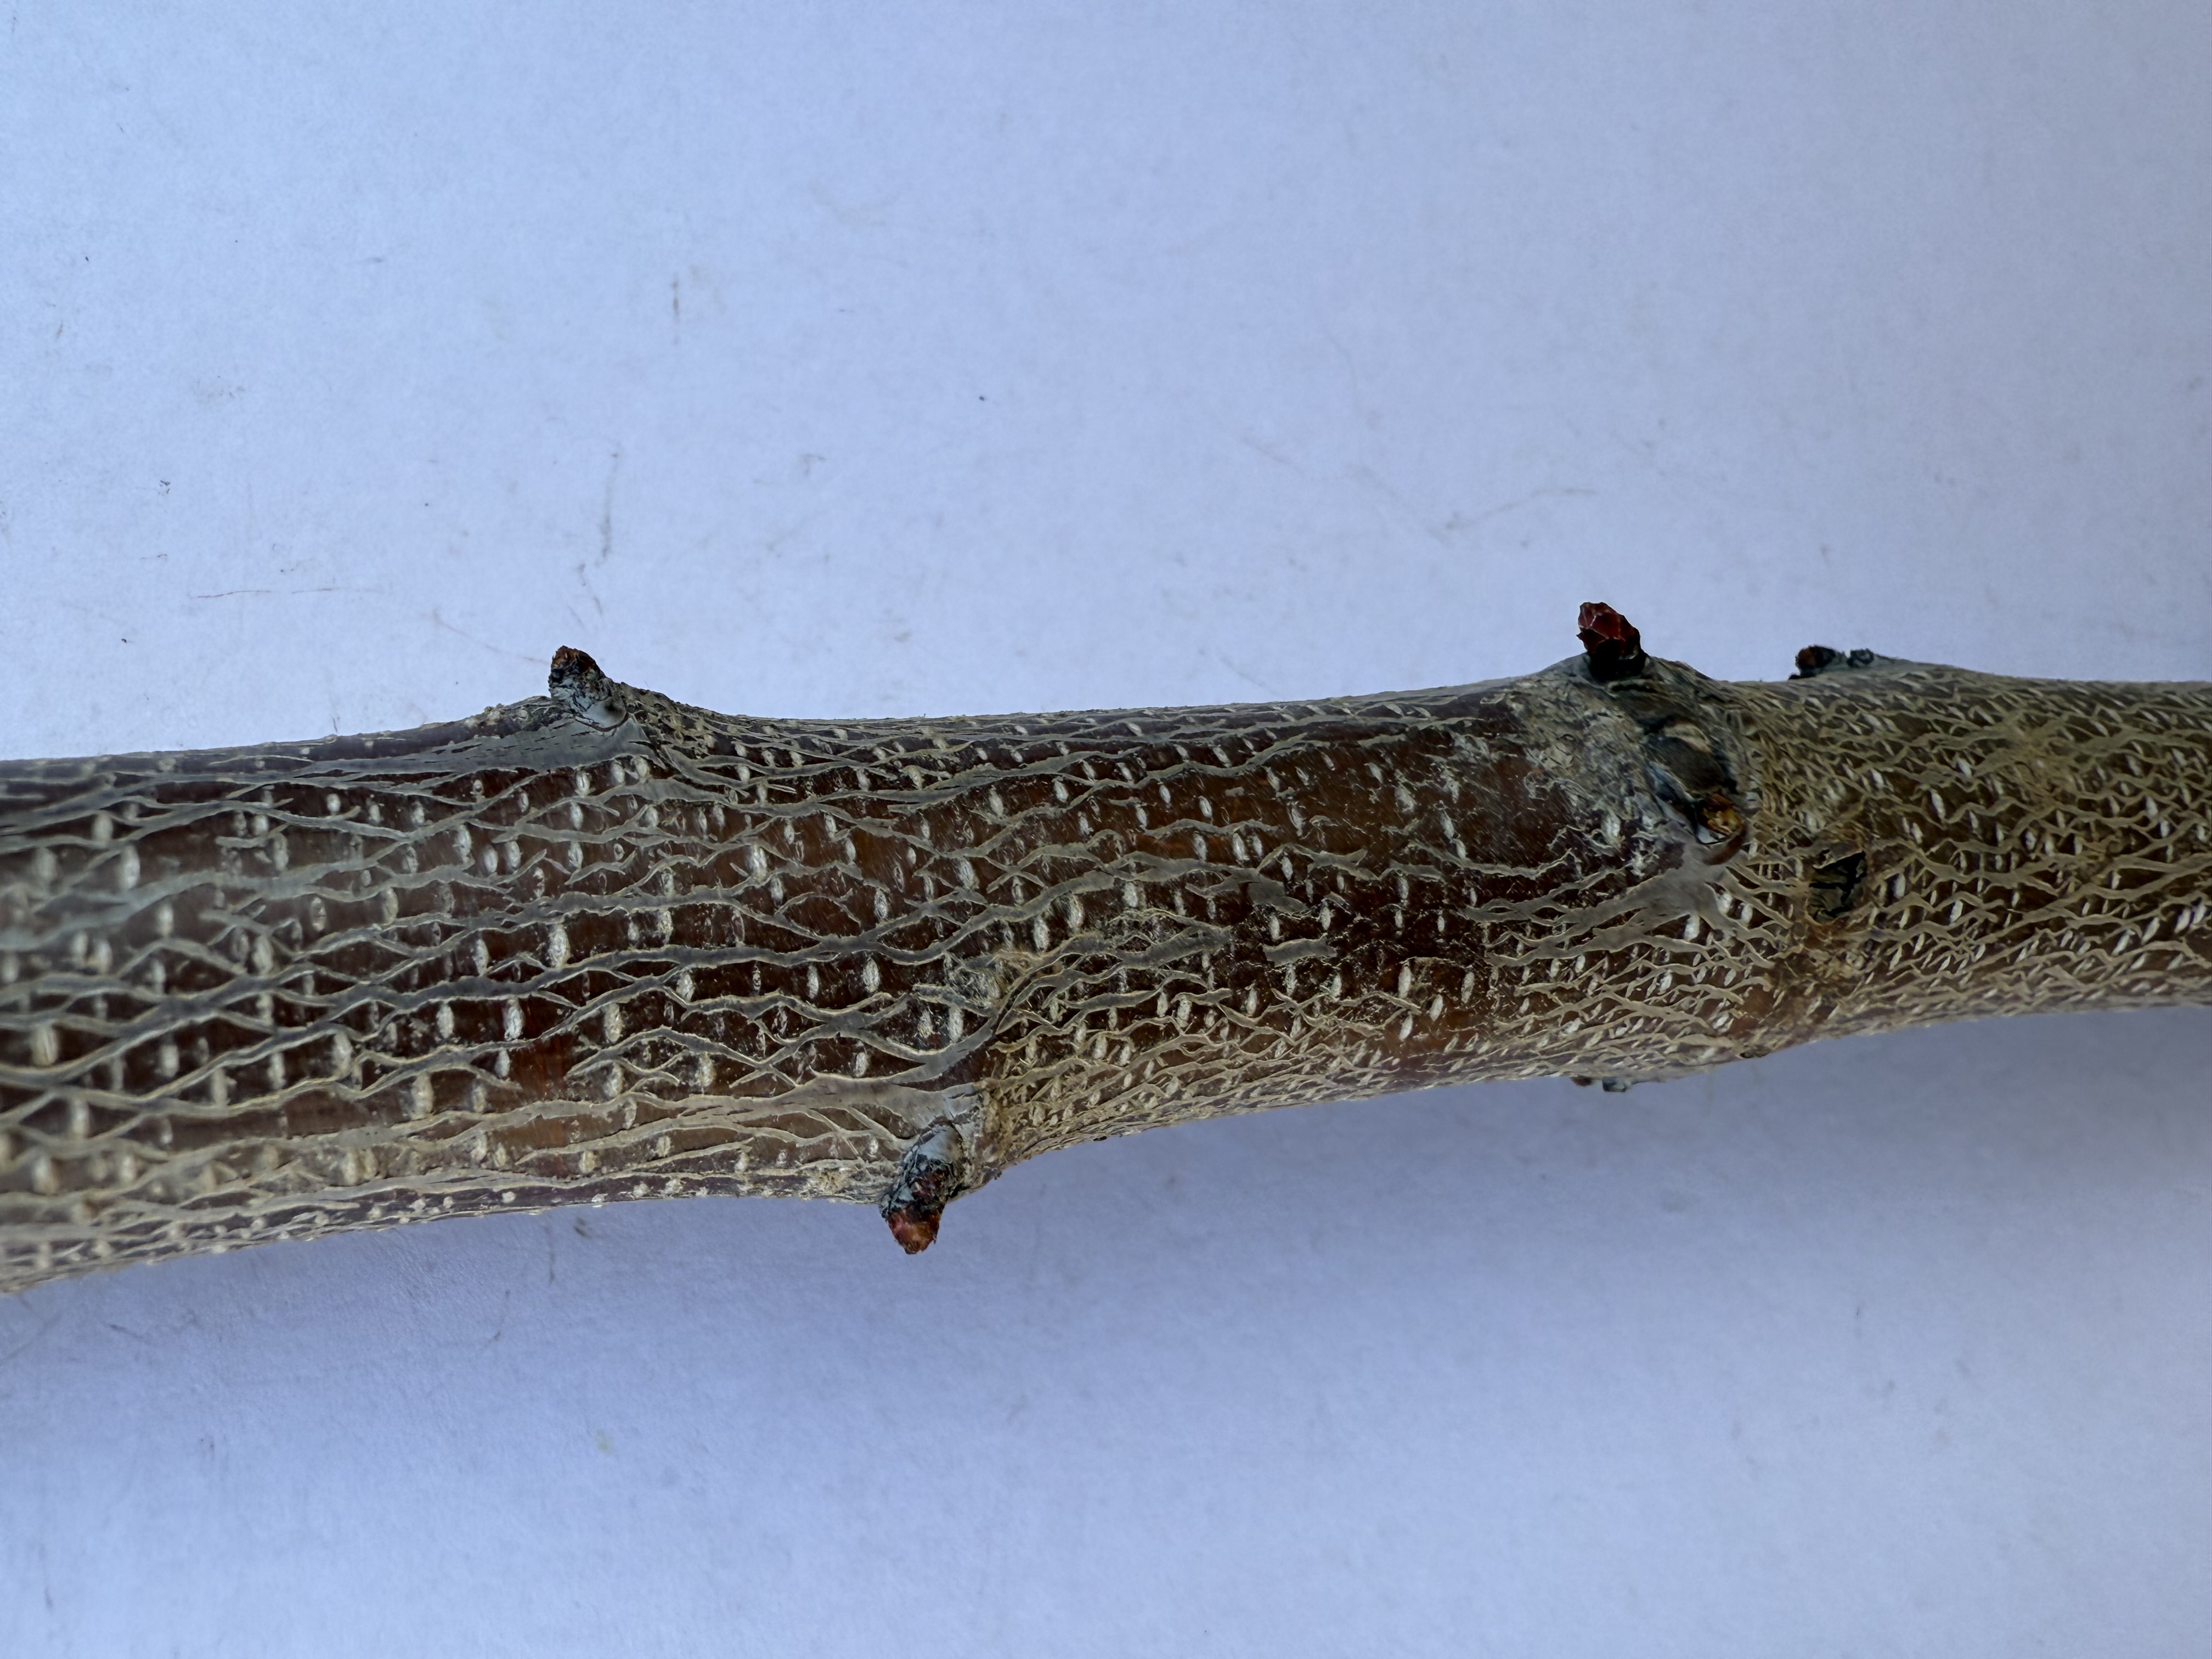
Variety: Igdir Apricot